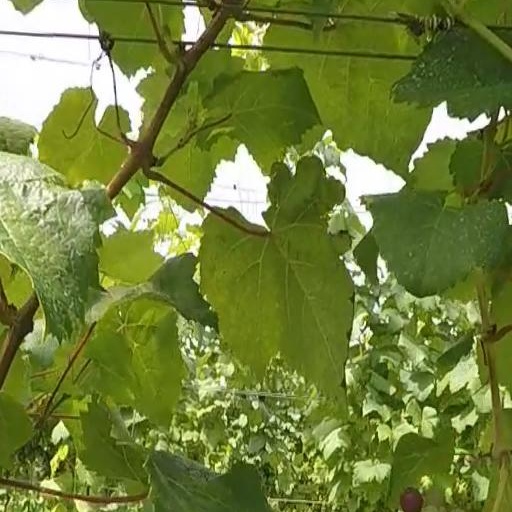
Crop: grape